Necessity and sufficiency

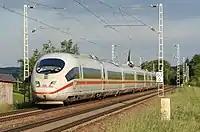
That a train runs on schedule is a sufficient condition for a traveller arriving on time (if one boards the train and it departs on time, then one will arrive on time); but it is not a necessary condition, since there are other ways to travel (if the train does not run to time, one could still arrive on time through other means of transport).

If "P" is sufficient for "Q", then knowing "P" to be true is adequate grounds to conclude that "Q" is true; however, knowing "P" to be false does not meet a minimal need to conclude that "Q" is false.